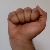
The image shows a hand gesture representing the letter 'A' in Indian Sign Language.